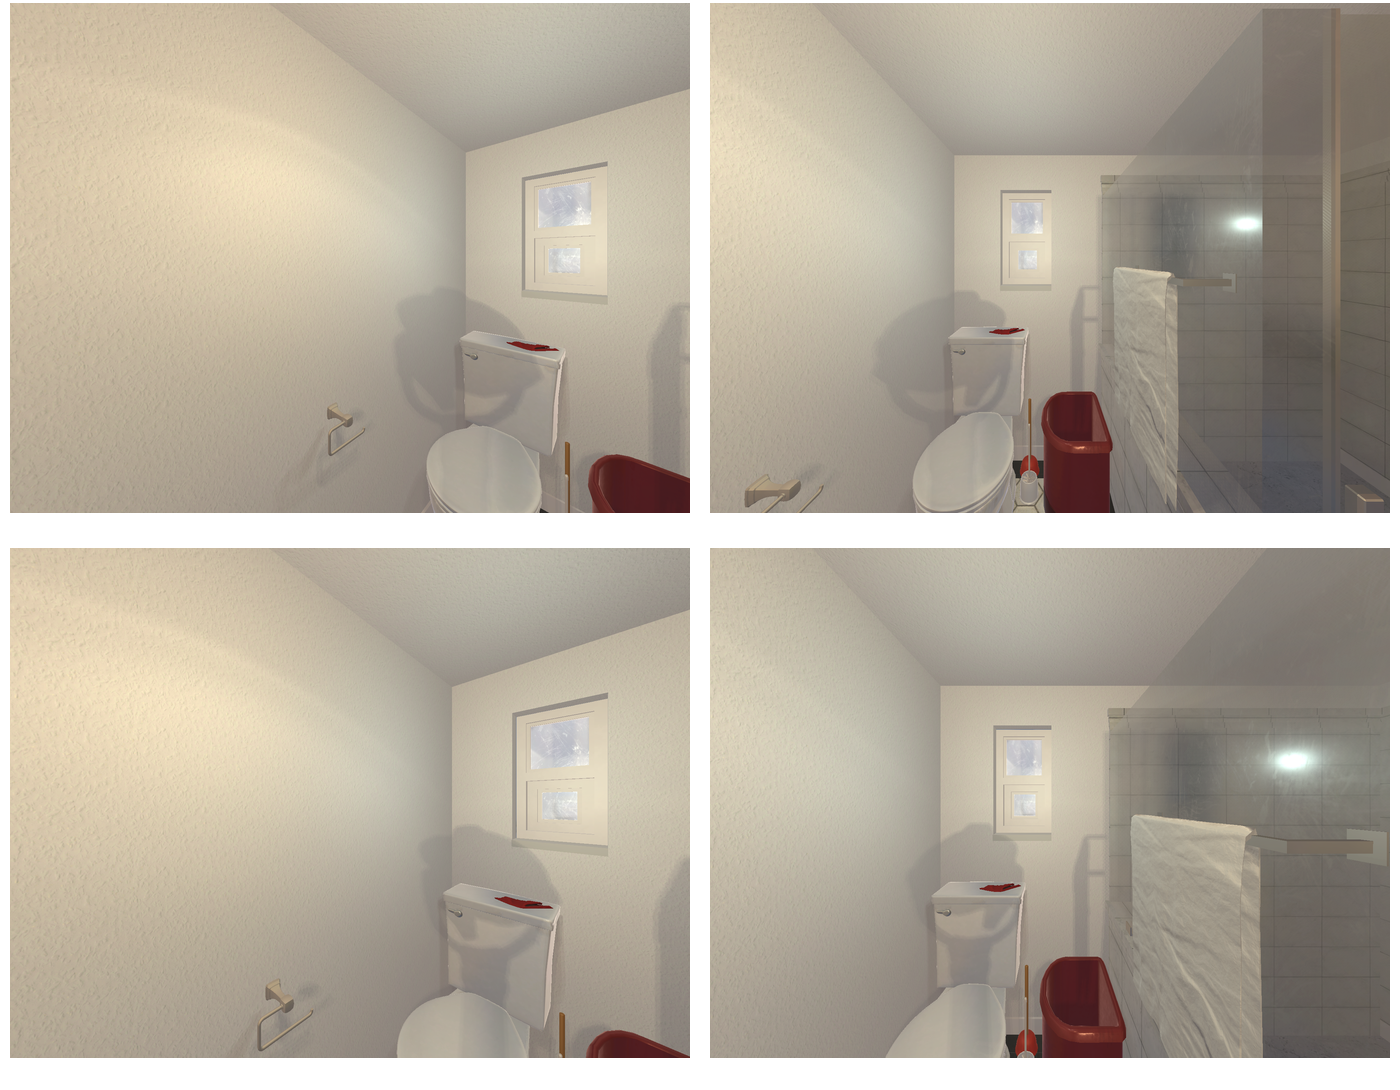Task instruction: Flush the toilet.
Answer: {"task_instruction": "Flush the toilet.", "nodes": ["handle", "toilet"], "edges": [{"functional_relationship": "control", "object1": "handle", "object2": "toilet", "spatial_relations": ["left_of", "higher_than", "behind"], "is_touching": true}], "action_type": "open", "function_type": "special_function"}